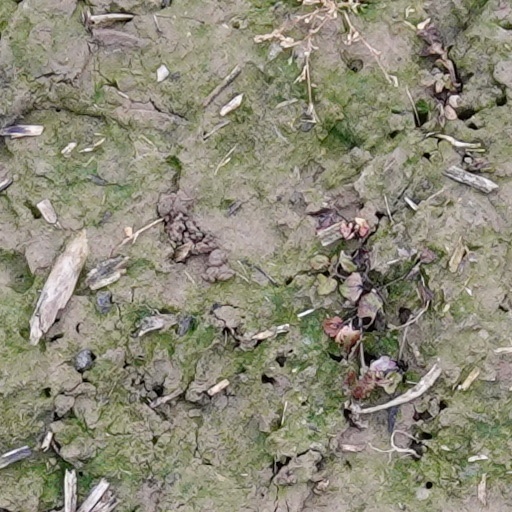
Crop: wheat